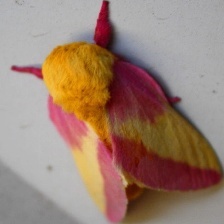
Species: ROSY MAPLE MOTH